Mylène Dinh-Robic

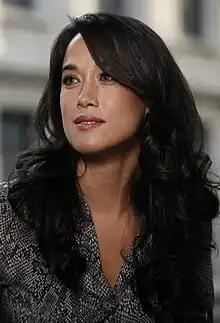
Dinh-Robic in 2012

A Francophone from Montreal, Quebec, Dinh-Robic is of Québécois paternal and Vietnamese maternal heritage. She has worked on stage, on camera, and in video games. She first performed opposite actor Nicholas Campbell as Rita Mah, one of the main characters in CBC's "Da Vinci's City Hall". She later worked in Toronto on three seasons of CTV's "The Listener" as Dr. Olivia Fawcett and went on to portray officer Beatrice ‘Bear’ Hamelin for four years in Bravo's 19-2. Her notable work in French includes Montreal-shot productions "Plan B", "Discussion avec mes parents" and "Double Faute", and she presently portrays Vera Rosenbaum in TVA's "Les Bracelets Rouges".